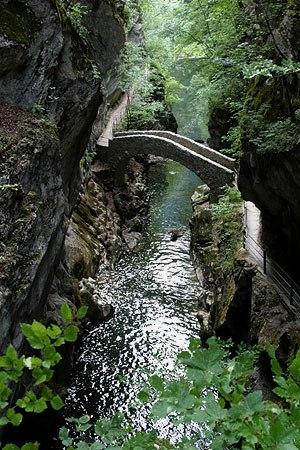
Les gorges de l'Areuse se trouvent entre Noiraigue et Boudry dans le canton de Neuchâtel en Suisse. Des cascades, des ravins avec une eau tumultueuse et de petits lacs sont visibles dans les gorges. Des grottes sont également présentes dans la région, le Creux-du-Van se trouve non loin des gorges.
Le canton de Neuchâtel, officiellement la République et canton de Neuchâtel, est un canton de Suisse, dont le chef-lieu est Neuchâtel.
Gelyella est un genre de copépodes d'eau douce peu connus, dont les représentants peuvent être appelés gelyelles en français. Ils ont été trouvés dans les zones humides des régions karstiques du sud de la France et de l'ouest de la Suisse. Ce genre ne compte que deux espèces, qui constituent les seuls membres de la famille des Gelyellidae et, bien que celle-ci fût autrefois placée parmi les Harpacticoida un nouvel ordre, Gelyelloida, a été créé pour cette seule famille.